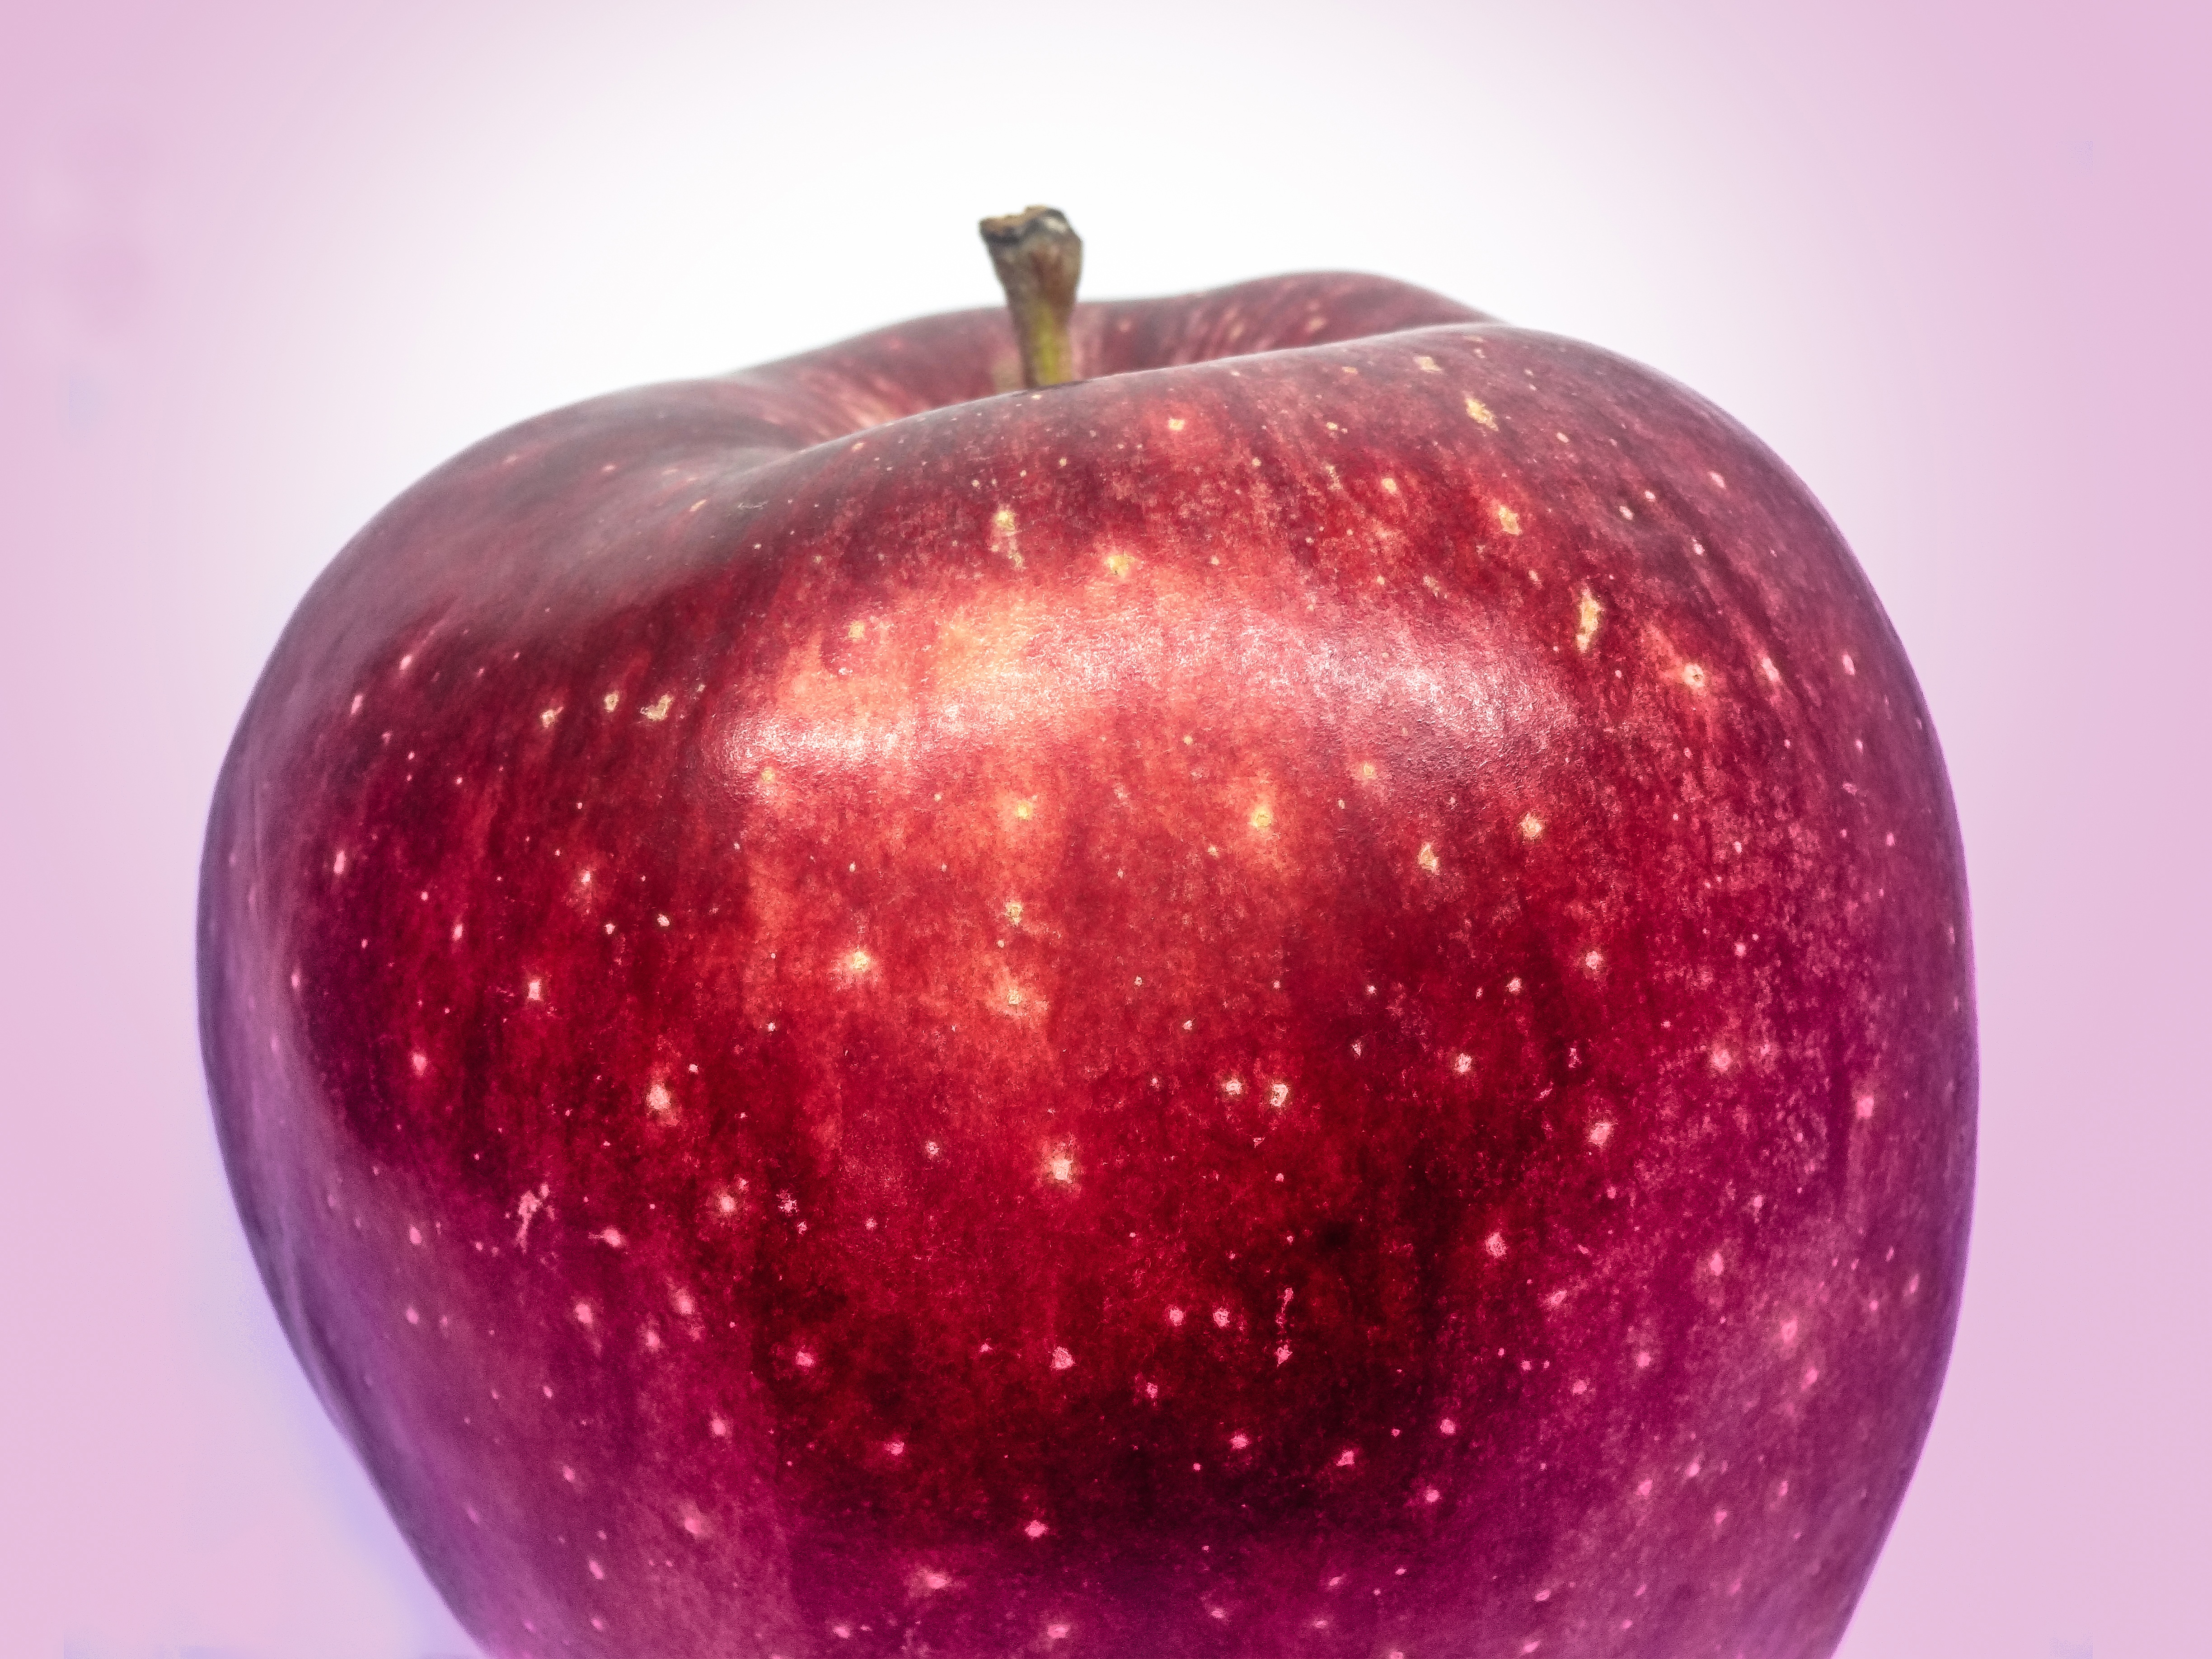
apple, plant, white, fruit, food, red, produce, red apple, power, shape, white background, flowering plant, rose family, free image, land plant, love apples, sweet apple